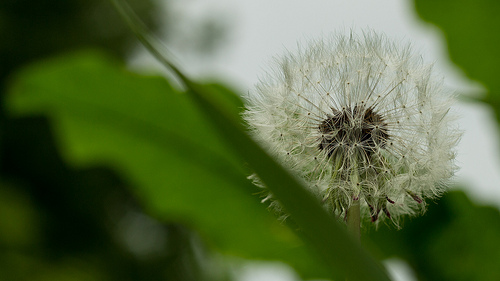
Flower: dandelion